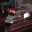
Label: ambulance